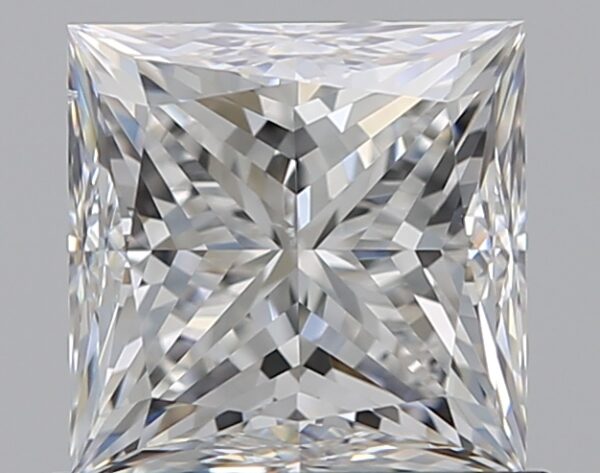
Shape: princess
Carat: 1.01
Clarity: VS2
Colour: E
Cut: VG
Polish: EX
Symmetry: EX
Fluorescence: N
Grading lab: GIA
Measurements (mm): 5.32 x 5.31 x 4.02